History of Mexican Americans

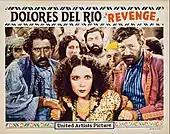
Lobby card for the U.S. drama film "Revenge" (1928), starring Dolores Del Rio

The Mexican Revolution (1910-1920) resulted from the increasing unpopularity of the 31-year-long brutal dictatorship of Porfirio Díaz. Growing resistance to Diaz resulted in a power struggle among competing elites, which created the opportunity for agrarian insurrection. Wealthy landowner Francisco I. Madero challenged Díaz in the 1910 presidential election, and following the rigged results, revolted under the Plan of San Luis Potosí.